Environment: real
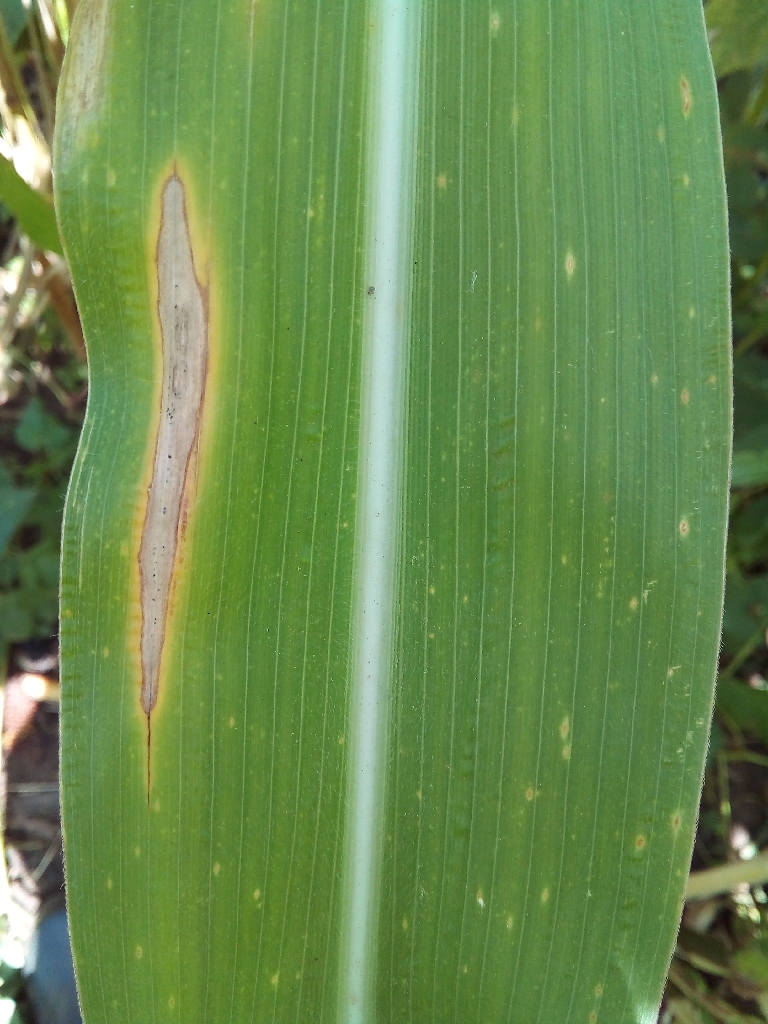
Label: northern_corn_leaf_blight